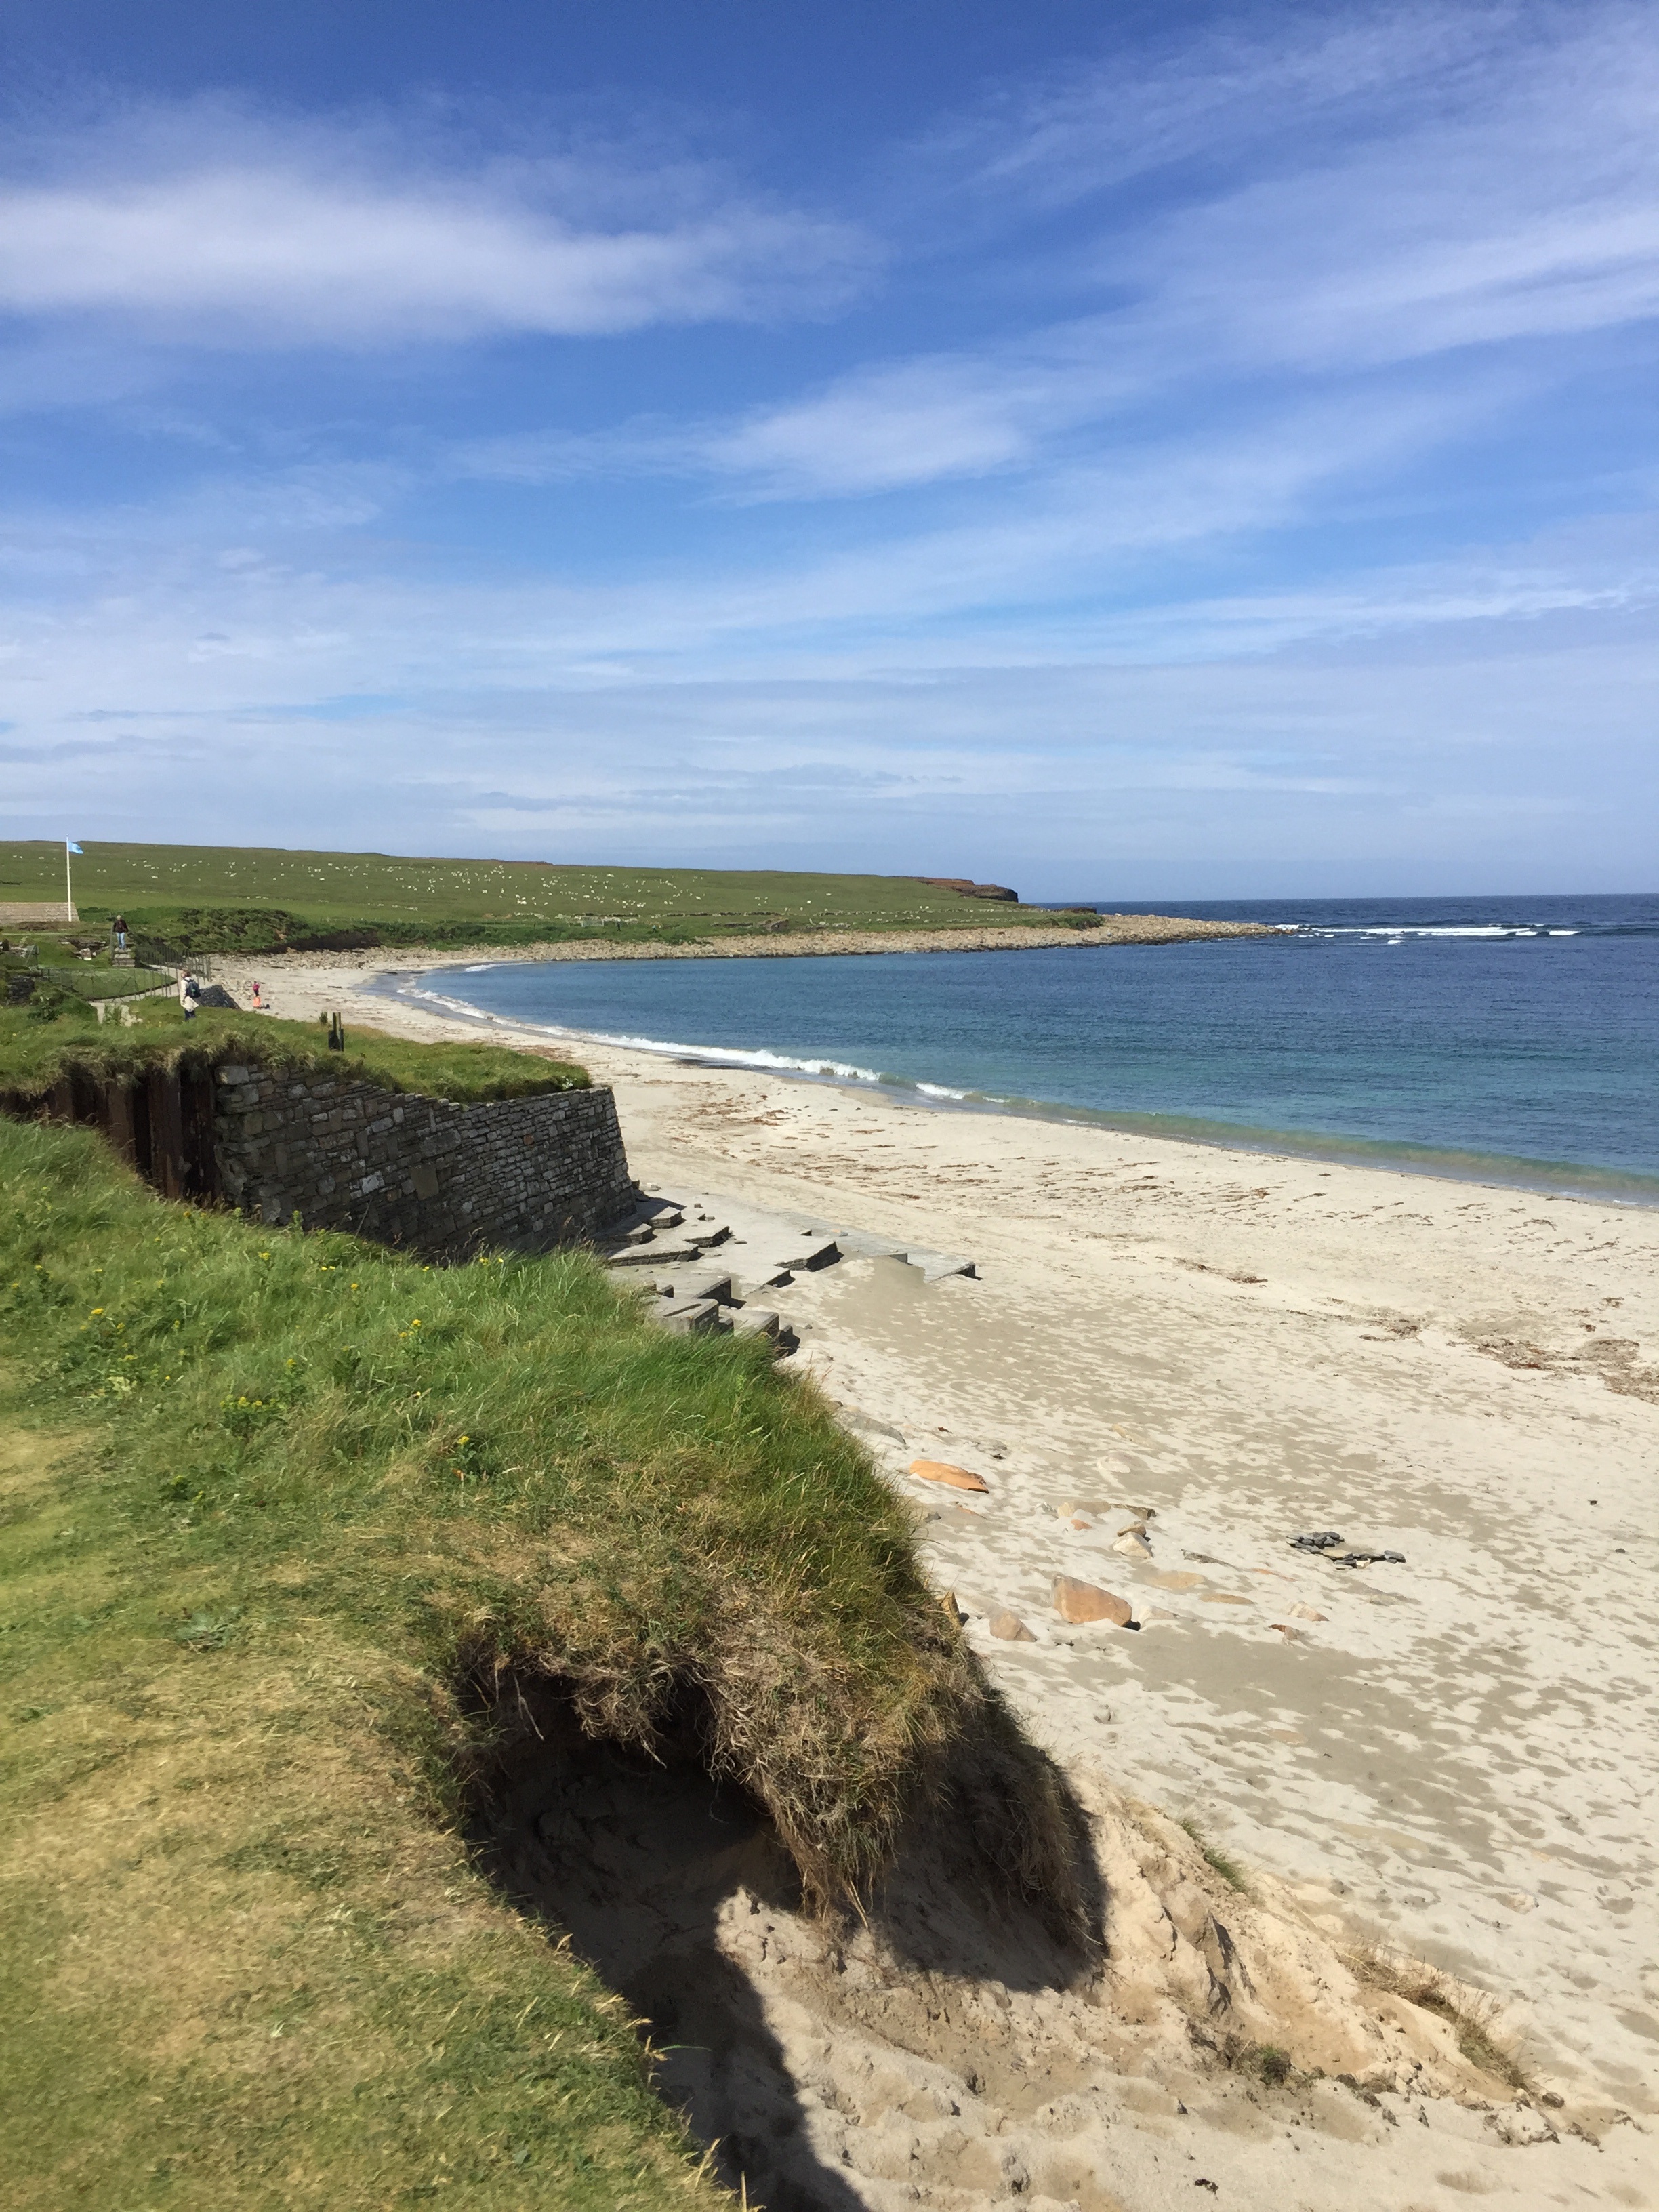
beach, sea, coast, water, nature, sand, ocean, dune, shore, wave, view, vacation, cliff, cove, bay, terrain, body of water, skies, beauty, habitat, cape